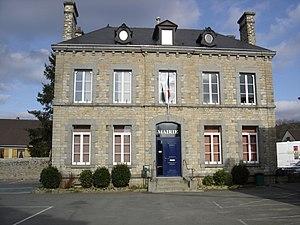
Mairie de Clécy, Calvados, France